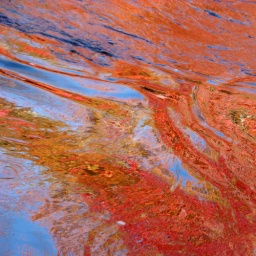
20081012 - reflection of trees in water 7